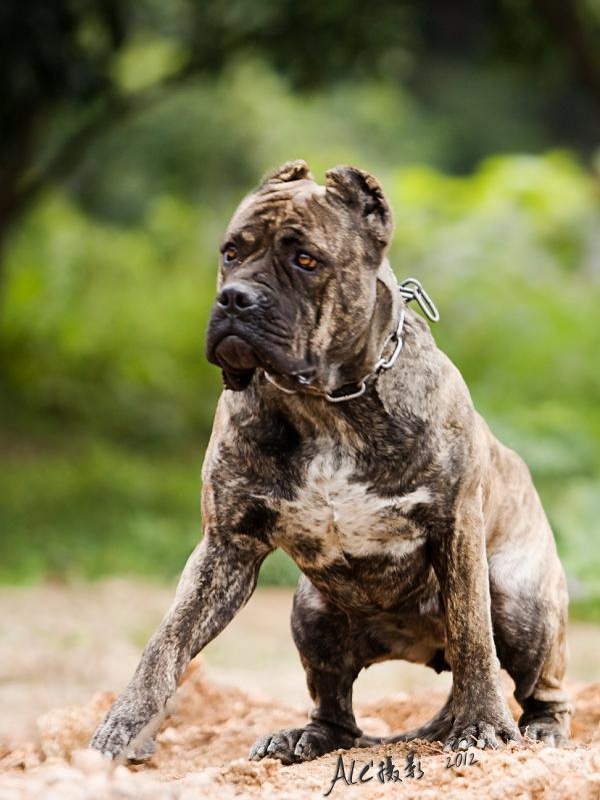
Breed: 253-n000105-Cane_Carso